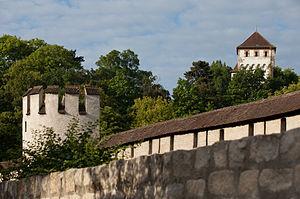
Cette liste présente les biens culturels d'importance nationale dans le canton de Bâle-Ville. Cette liste correspond à l'édition 2009 de l'Inventaire Suisse des biens culturels d'importance nationale pour le canton de Bâle-Ville. Il est trié par commune et inclus : 70 bâtiments séparés, 32 collections et 3 sites archéologiques.
Bâle est une ville de Suisse. C'est la troisième ville la plus peuplée de Suisse après Zurich et Genève, et le chef-lieu du canton de Bâle-Ville. La commune de Bâle compte 177 654 habitants en 2019. Elle se situe dans le nord-ouest de la Suisse, où le Rhin se dirige vers le nord. Sur le plan politique, le gouvernement du canton est également l'organe exécutif de la ville de Bâle. Cette particularité existe depuis 1876.